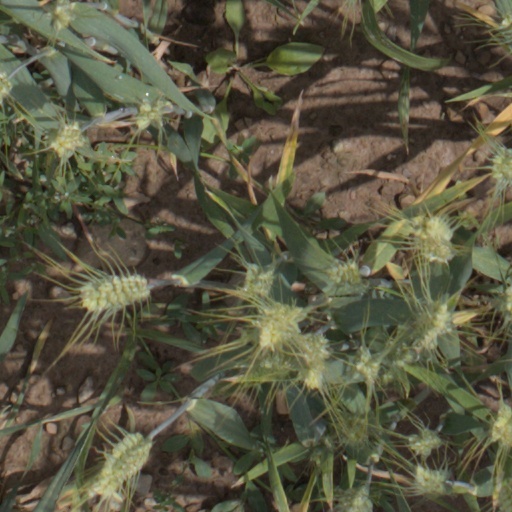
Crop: wheat